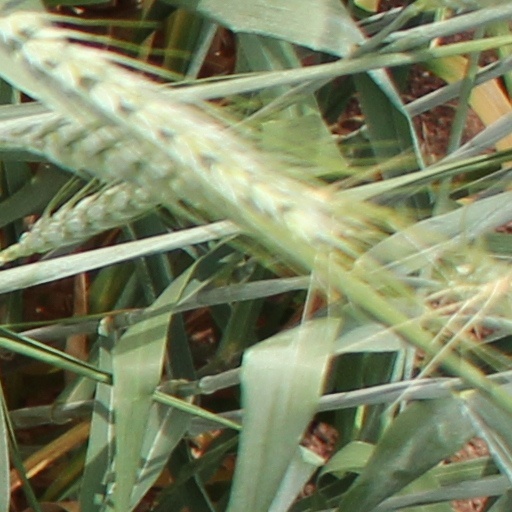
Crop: wheat